Hashimoto Station (Kyoto)

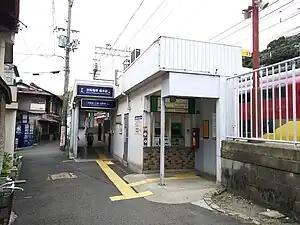
Hashimoto Station, September 2007

is a passenger railway station located in the city of Yawata, Kyoto, Japan, operated by the private transportation company, Keihan Electric Railway.